George Chandler School

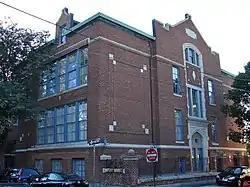
George Chandler School, September 2010

The George Chandler School is an historic school building which is located in the Fishtown neighborhood of Philadelphia, Pennsylvania.